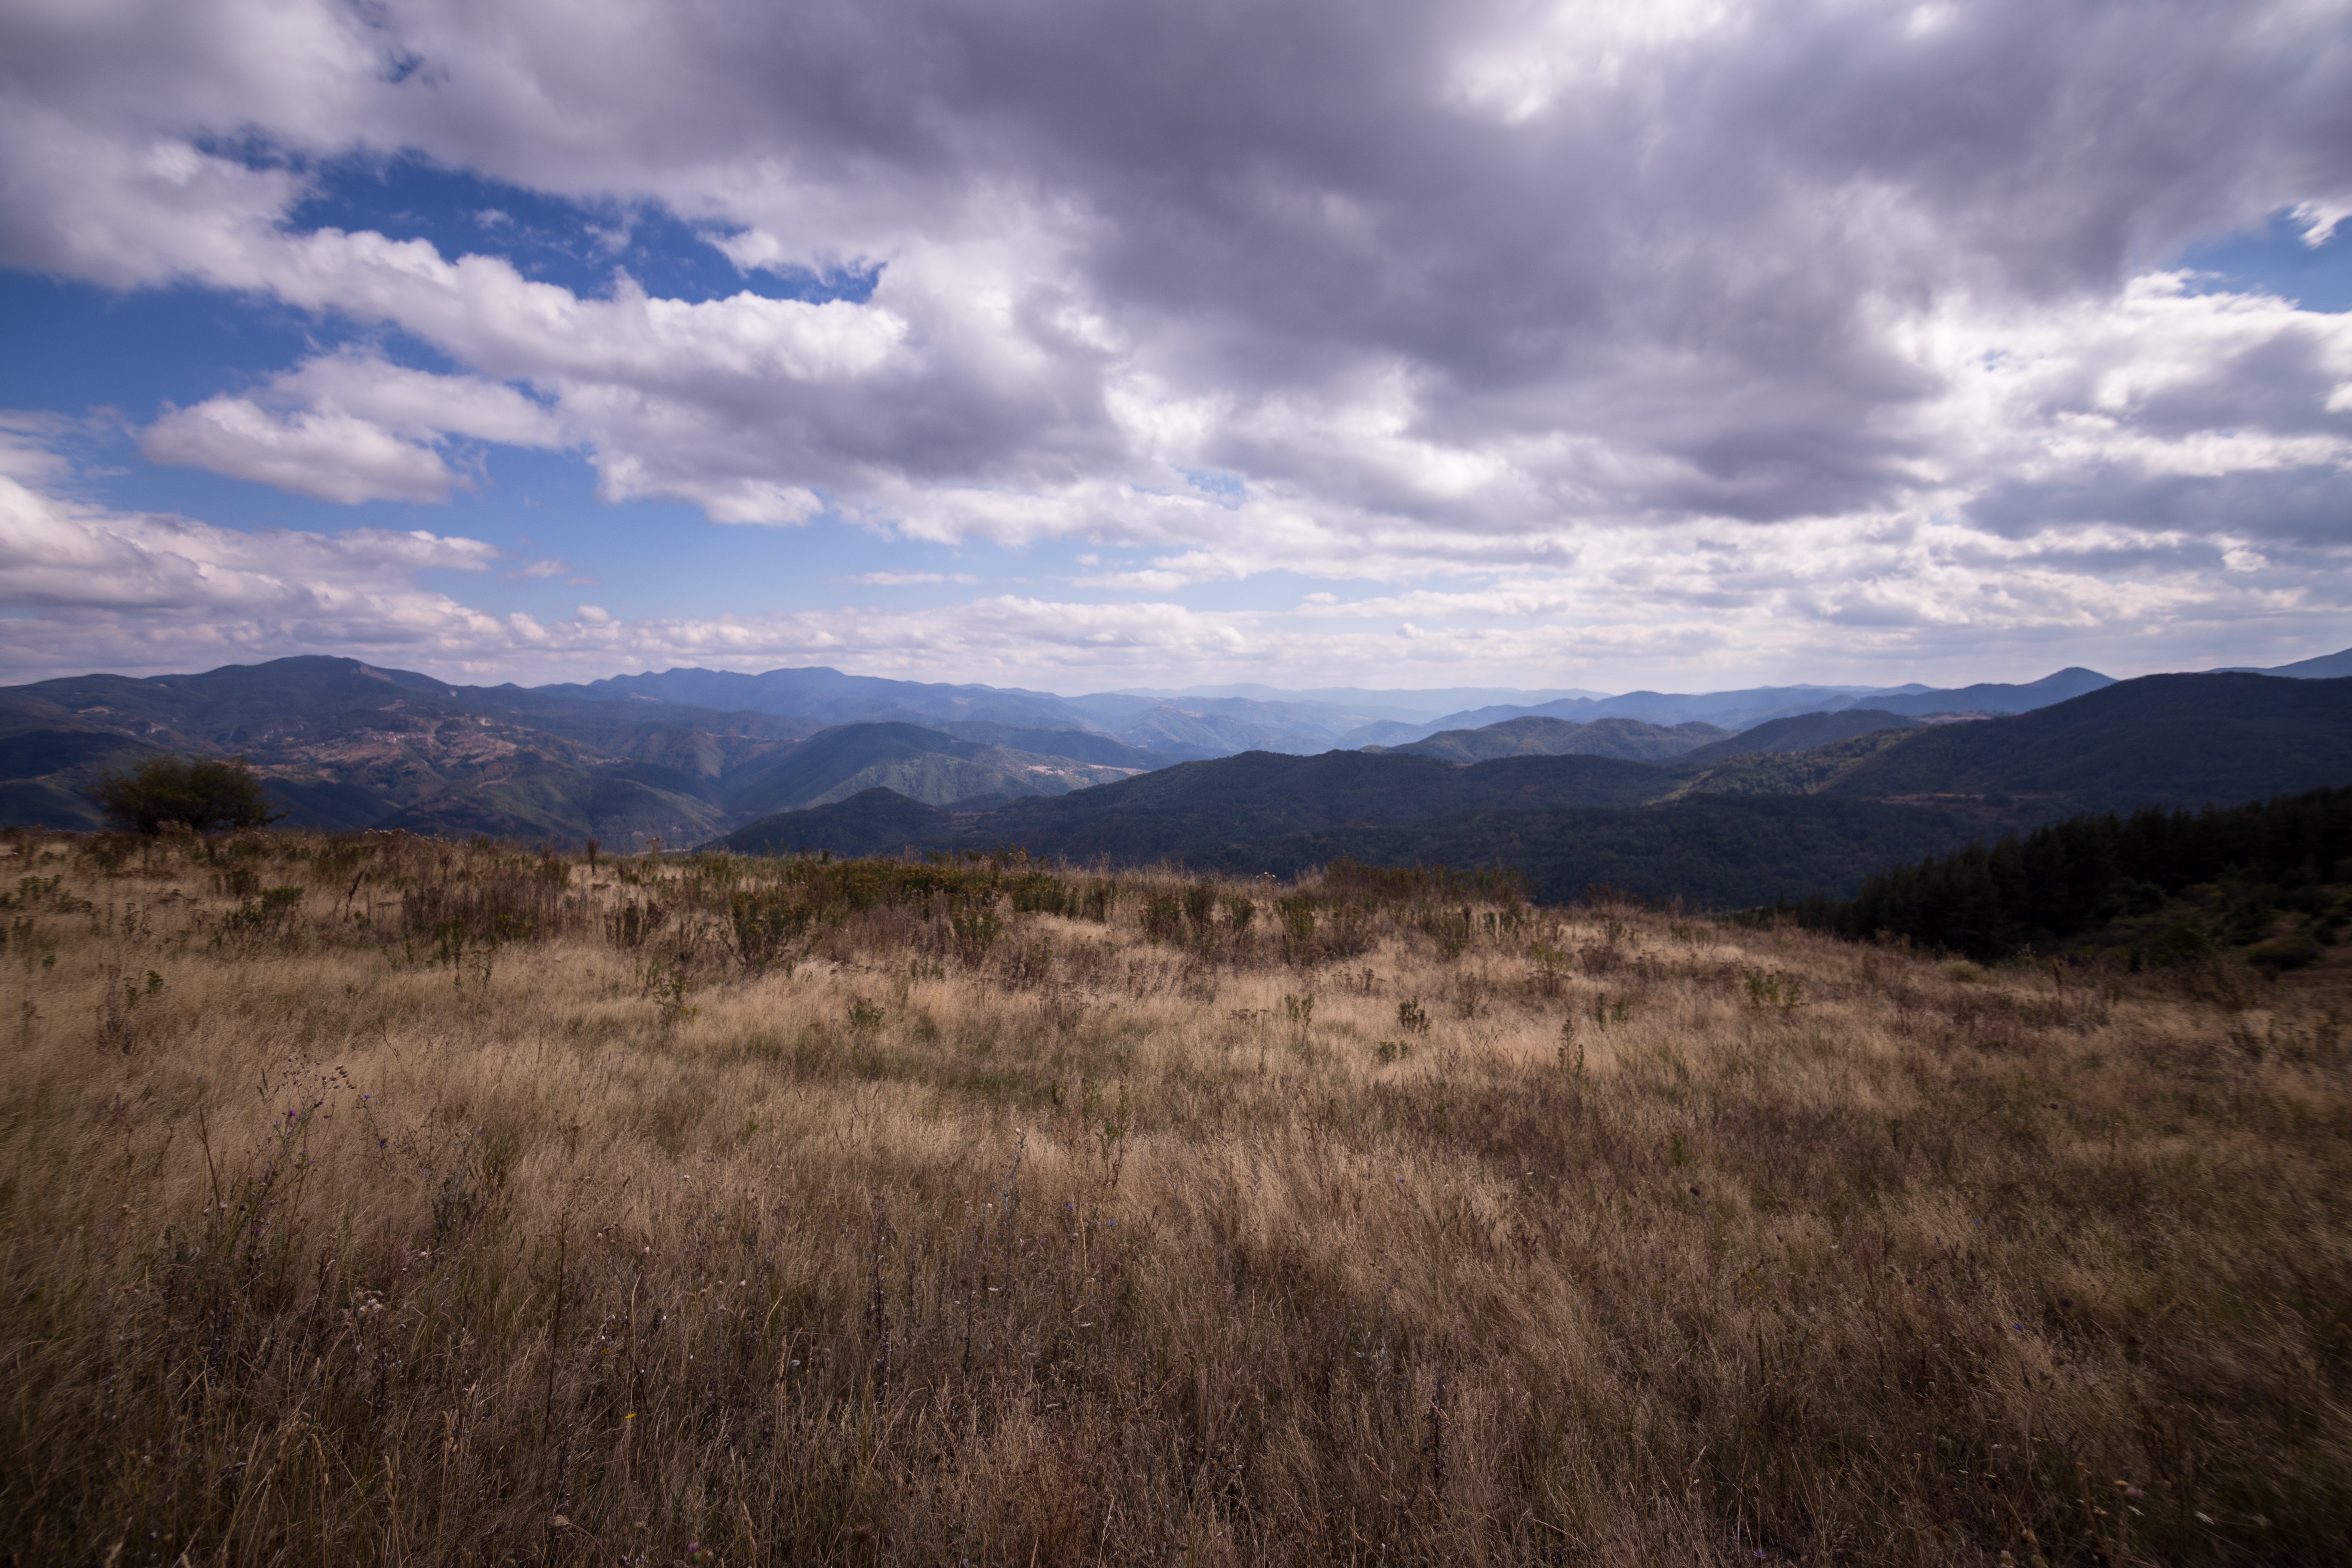
mountainous landforms, sky, highland, mountain, nature, wilderness, cloud, hill, grassland, natural environment, natural landscape, fell, ridge, mountain range, grass, ecoregion, plain, landscape, steppe, tree, horizon, prairie, tundra, atmosphere, national park, meadow, rural area, road, valley, cumulus, savanna, plant community, meteorological phenomenon, sunlight, chaparral, plateau, summit, forest, terrain, massif